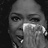
Emotion: sad